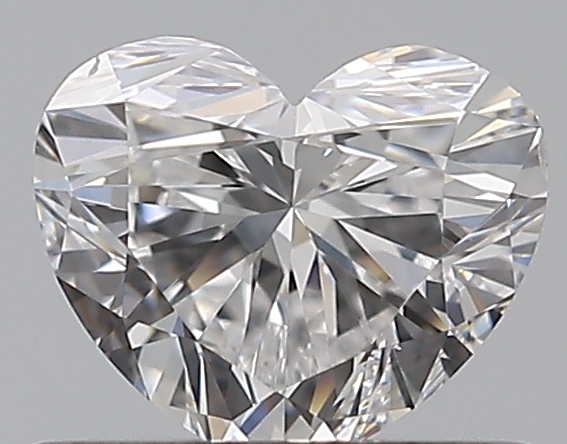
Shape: heart
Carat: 0.5
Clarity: VS2
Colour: E
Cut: EX
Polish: EX
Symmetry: VG
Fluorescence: F
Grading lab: GIA
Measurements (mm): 4.58 x 5.45 x 3.24